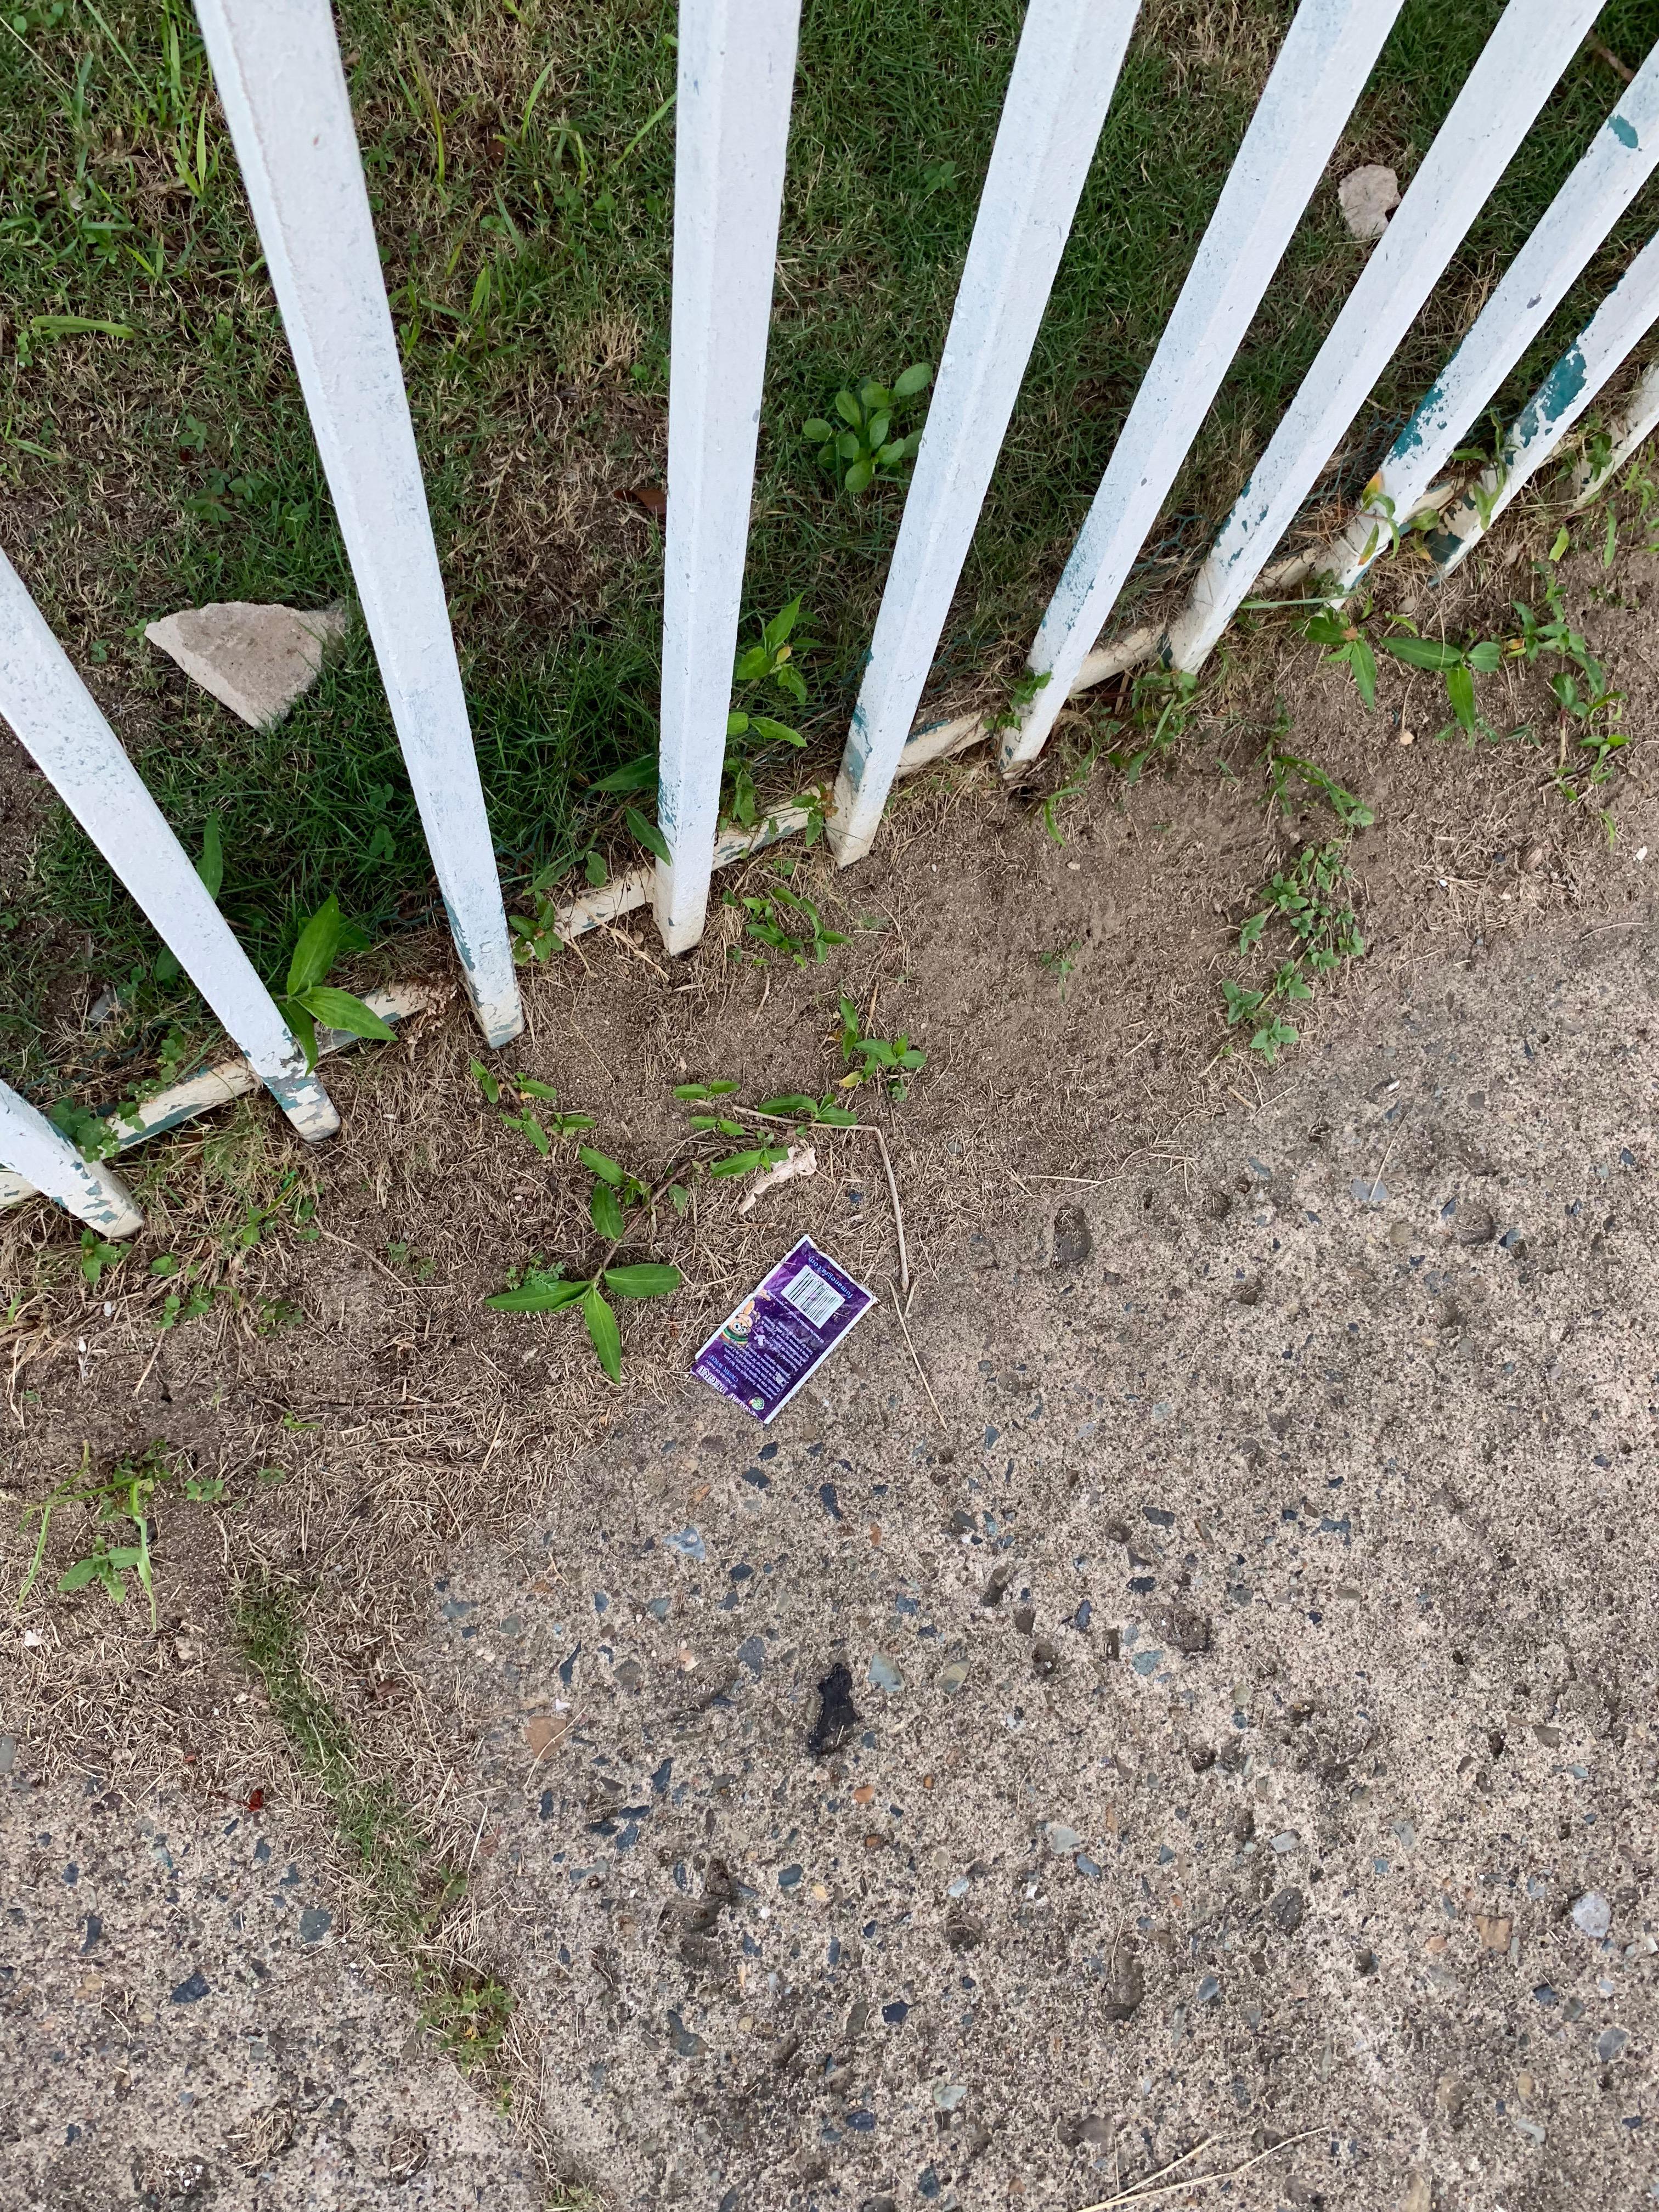
Object: Other plastic wrapper (Plastic bag & wrapper)